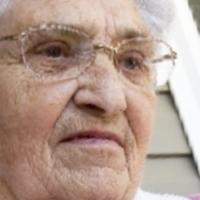
Age group: age 80 +